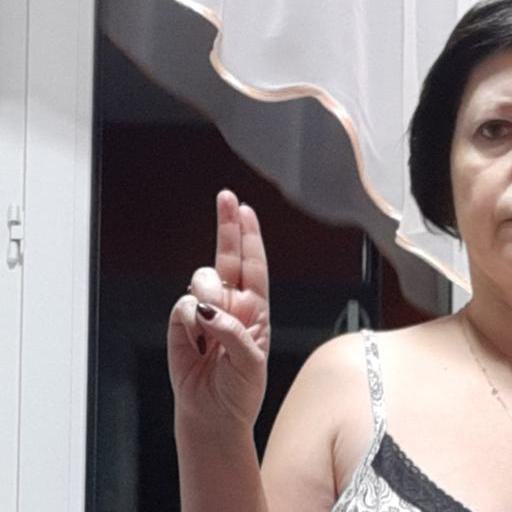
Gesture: two_up